Lifeline Center for Child Development

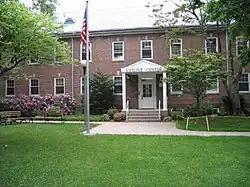
Lifeline Campus

The Lifeline Center for Child Development in Queens, NY, is a non-profit State Office of Mental Health (SOMH) licensed children's day treatment center and special school serving emotionally disturbed children and their families from the New York metropolitan area. Founded by Ethel Wyner in 1959, the Lifeline Center has grown and expanded over the years to include a New York State Education Department chartered K-12 school, a preschool and evaluation program approved by both NYC and Nassau County, and a state-licensed day treatment center.